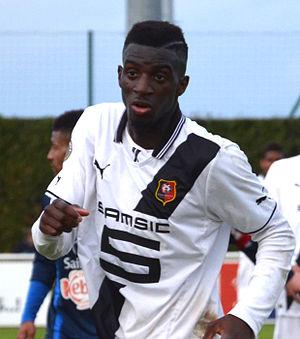
Photo prise lors du match de Championnat de France amateur 2 de football opposant le FC Saint-Lô au Stade rennais. Ici, les joueurs rennais Tiémoué Bakayoko.
Tiémoué Bakayoko, né le 17 août 1994 dans le 14ᵉ arrondissement de Paris, est un footballeur international français évoluant au poste de milieu défensif à Chelsea.